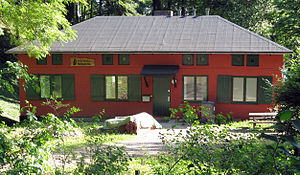
Silistria (Aarhus)
Vandmøllen Silistria  i Marselisborgskoven ved Aarhus
Vandmøllen Silistria i Marselisborgskoven ved Aarhus
Silistria er en tidligere vandmølle, som er beliggende i Marselisborgskovene i Aarhus.